Unification Decree (Spain, 1937)

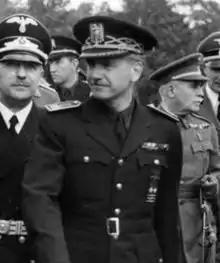
Ramón Serrano Súñer

It is not entirely clear who was responsible for ultimate shape of the unification documents, but most scholars tend to attribute at least most of the authorship to Serrano Suñer; apparently the Generals Mola and Queipo de Llano were consulted earlier on the drafts or the draft. It is not known when the decrees were written; on April 11 Franco told Serrano to finalize the terms and it appears that even on April 18 there were “two or three minor things” to be completed. Neither the Carlists nor the Falangists were admitted to editorial work and they learned the actual terms of the merger once the decrees had been announced publicly. However, they were sounded on some issues; Franco changed the set of his original Carlist appointees to the Junta in line with Rodezno's advice and he discussed with Hedilla the name of the party, with “Falange Española de Tradición” a viable option as late as mid-April.